Stuart Barnes

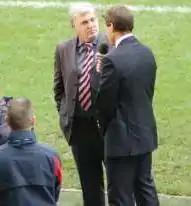
Barnes in 2006

Stuart Barnes (born 22 November 1962 in Grays, Essex) is a former English rugby union footballer, and now rugby commentator for Sky Sports. Barnes played fly-half for Newport RFC, Bristol, Bath; and represented England at international level.